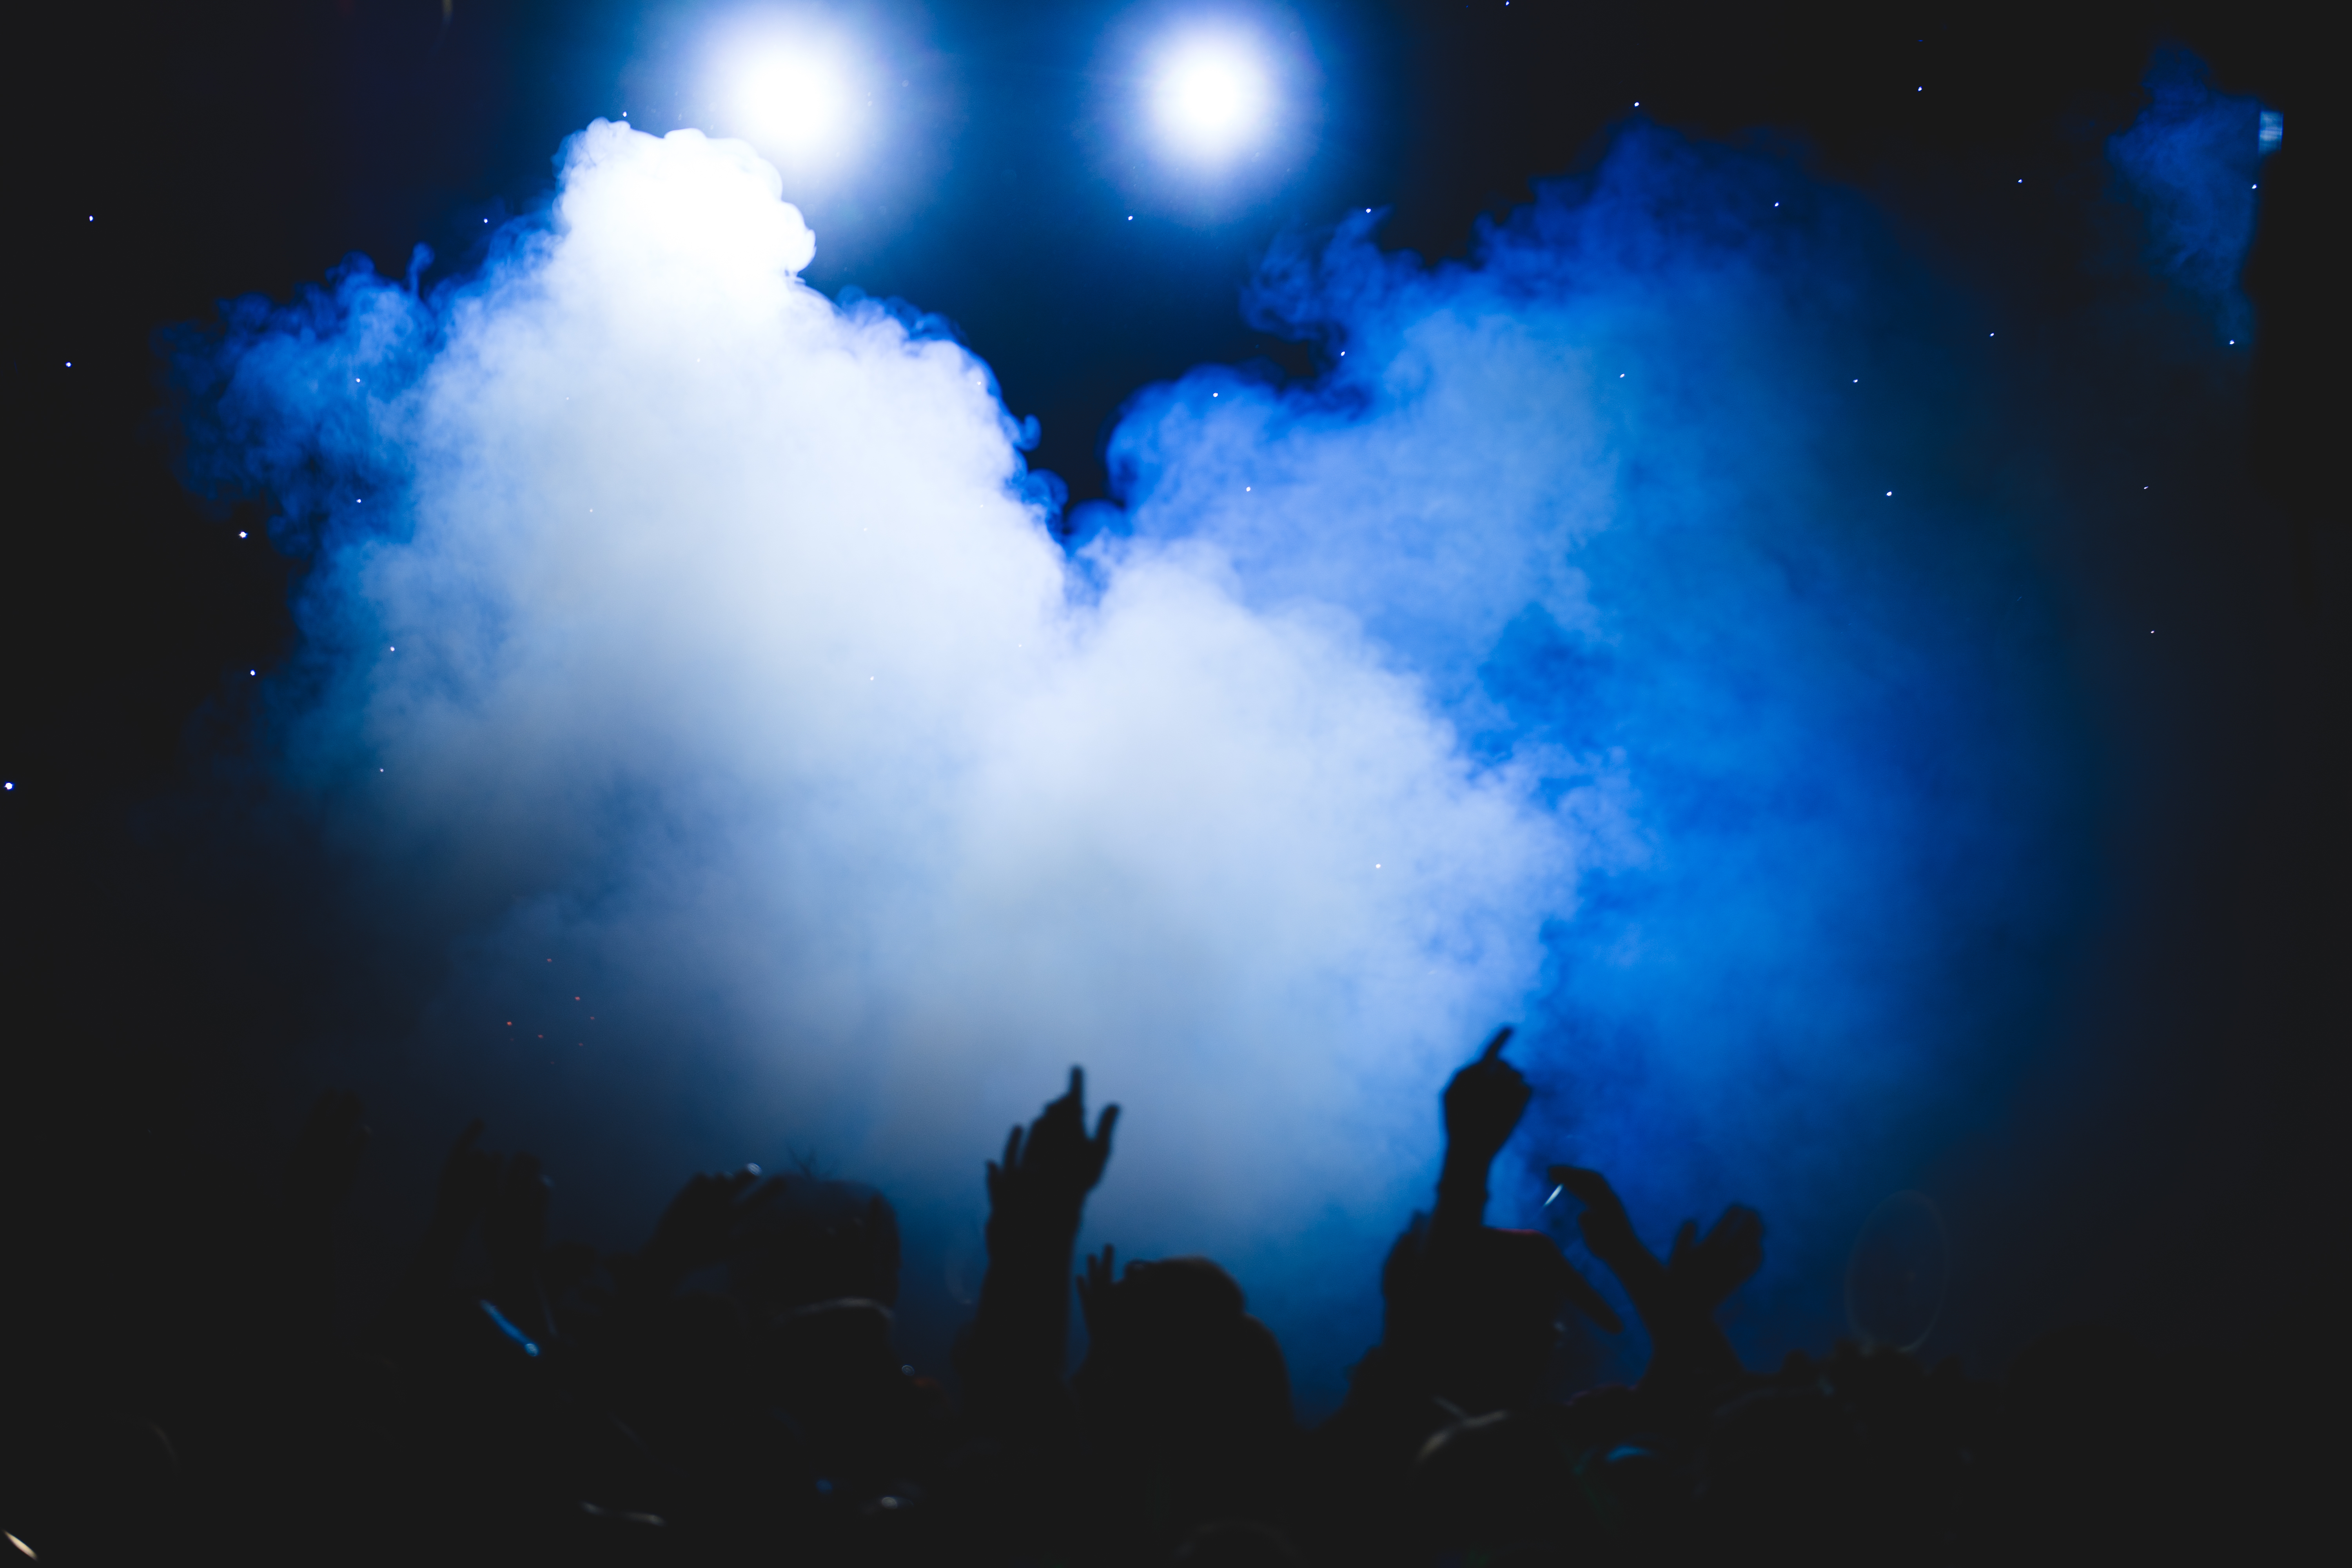
silhouette, light, cloud, people, sky, sunlight, atmosphere, dark, evening, darkness, club, blue, moonlight, outer space, atmosphere of earth, computer wallpaper